University of Toronto Faculty of Information

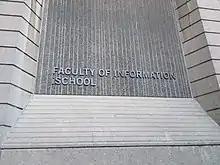
Sign outside the Faculty of Information building.

The faculty has offered a variety of degrees since its inception, which reflect the changing requirements of entry into librarianship and more recently, into other information professions. Between 1928 and 1936, it offered one-year Diploma in Librarianship, and from 1936 to 1970, a one-year Bachelor of Library Science degree, which was accredited by the American Library Association in 1937. The late 1960s saw the emergence of the Master of Library Science (MLS) degree as the first professional degree in librarianship, which was introduced in the school in 1970 and required four semesters to complete. The doctoral program was established in 1971, with Claire England holding the first PhD in library science that was awarded in Canada in 1974. In 1988, the faculty began to offer a Master of Information Science (MIS) degree. In 1995, the MLS and MIS degrees were both replaced with the Master of Information Studies (MISt) degree, which had three areas of specialization: archival studies, information systems, and library and information science. The name of the degree was changed to Master of Information (MI) in 2009. In 2019, the school welcomed the first cohort of its Bachelor of Information program.